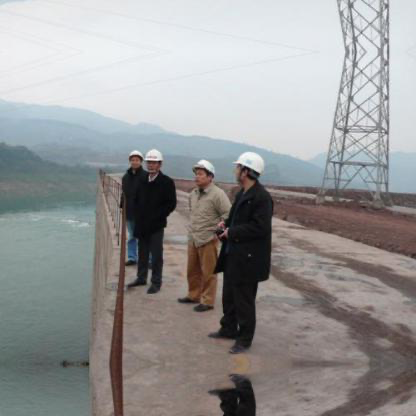
Objects in the image:
label: helmet
label: helmet
label: helmet
label: helmet